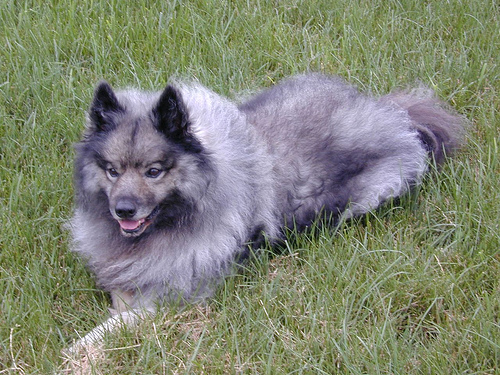
Breed: keeshond